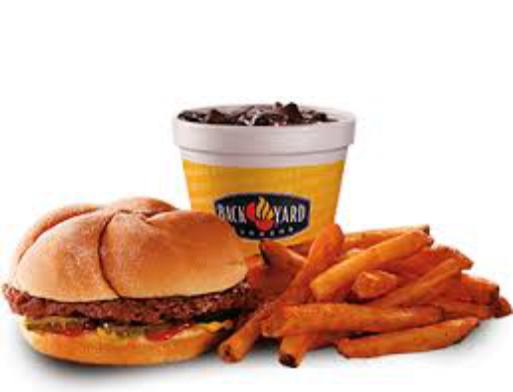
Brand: Back Yard Burgers
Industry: Food